Maischberger. die woche

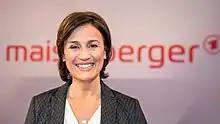
Moderator Sandra Maischberger in 2019

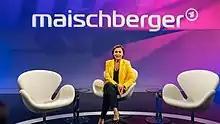
The studio of "maischberger"

The show was first aired on 2 September 2003 on Das Erste under the name "Menschen bei Maischberger". It replaced the show "Boulevard Bio" moderated by Alfred Biolek. On 13 January 2016, after 475 parts, the channel place changed and the show was renamed to "maischberger". On 21 November 2017, due to the failed exploratory talks on the formation of a government after the federal election, an issue was broadcast on a Tuesday, exceptionally. On 12 June 2019, the show was renamed again to "maischberger. die woche".